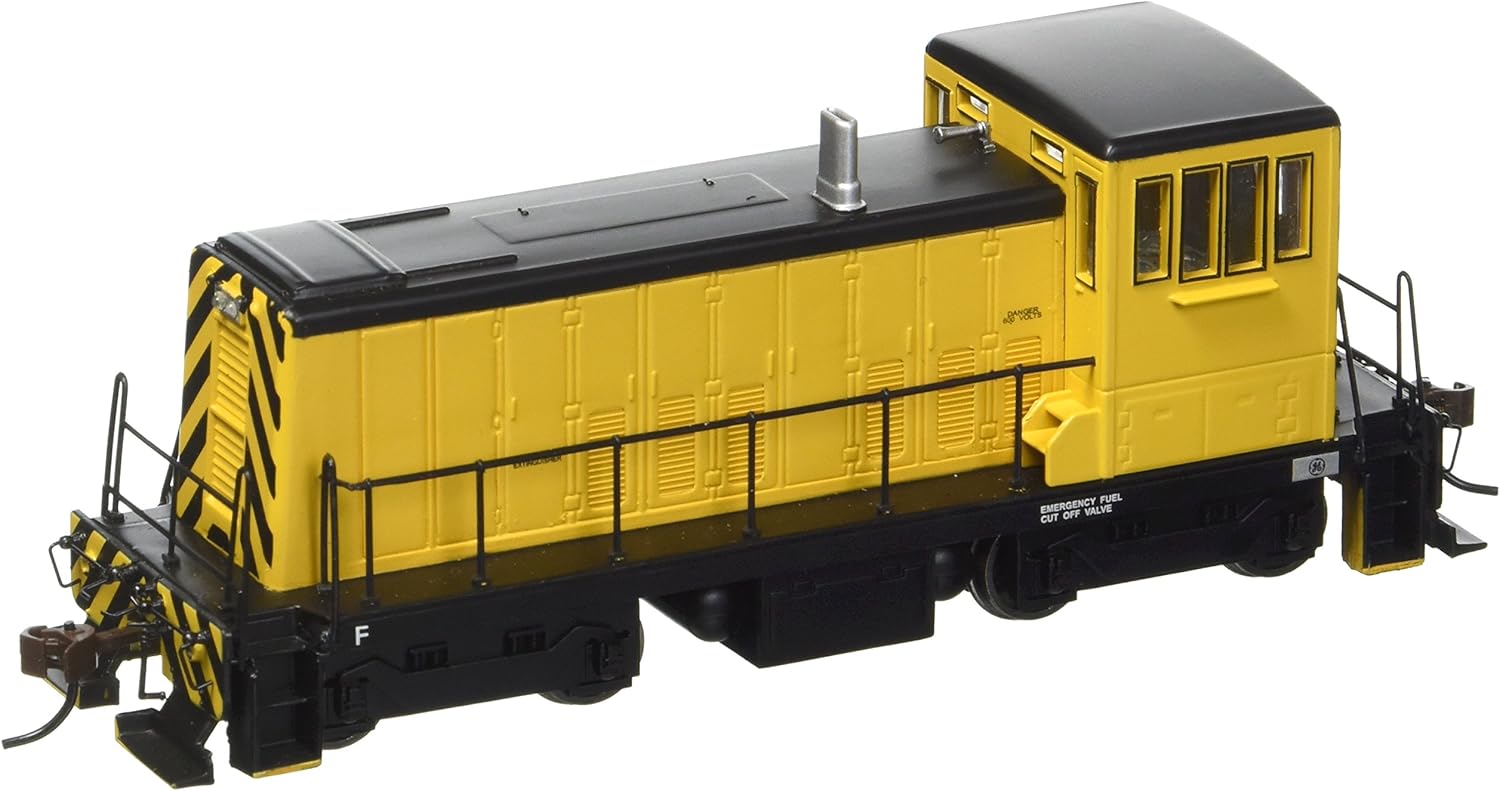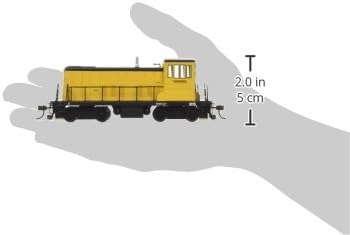
Bachmann GE 70 Ton Diesel Painted, Unlettered (Yellow and Black) Locomotive HO Scale, DCC On-Board
Category: Toys & Games
Product Description Ge 70 Ton diesel painted, UNLETTERED - yellow & black locomotive HO scale - DCC on board. With these easy to use and affordable locomotives, you can digitally control speed, lighting, and direction. Compatible with all NMRA-compliant DCC systems. From the Manufacturer GE 70 Ton Diesel Painted, Unlettered - Yellow and Black Locomotive HO Scale - DCC On Board. With these easy to use and affordable locomotives, you can digitally control speed, lighting, and direction. Compatible with all NMRA-compliant DCC systems.
Features: DCC Equipped Locomotive for speed, direction and lighting | Locomotive backed by Bachmann’s exclusive Limited Lifetime Warrantee | HO Scale – 1:87 - Conforms with NMRA (National Model Railroad Association) standards